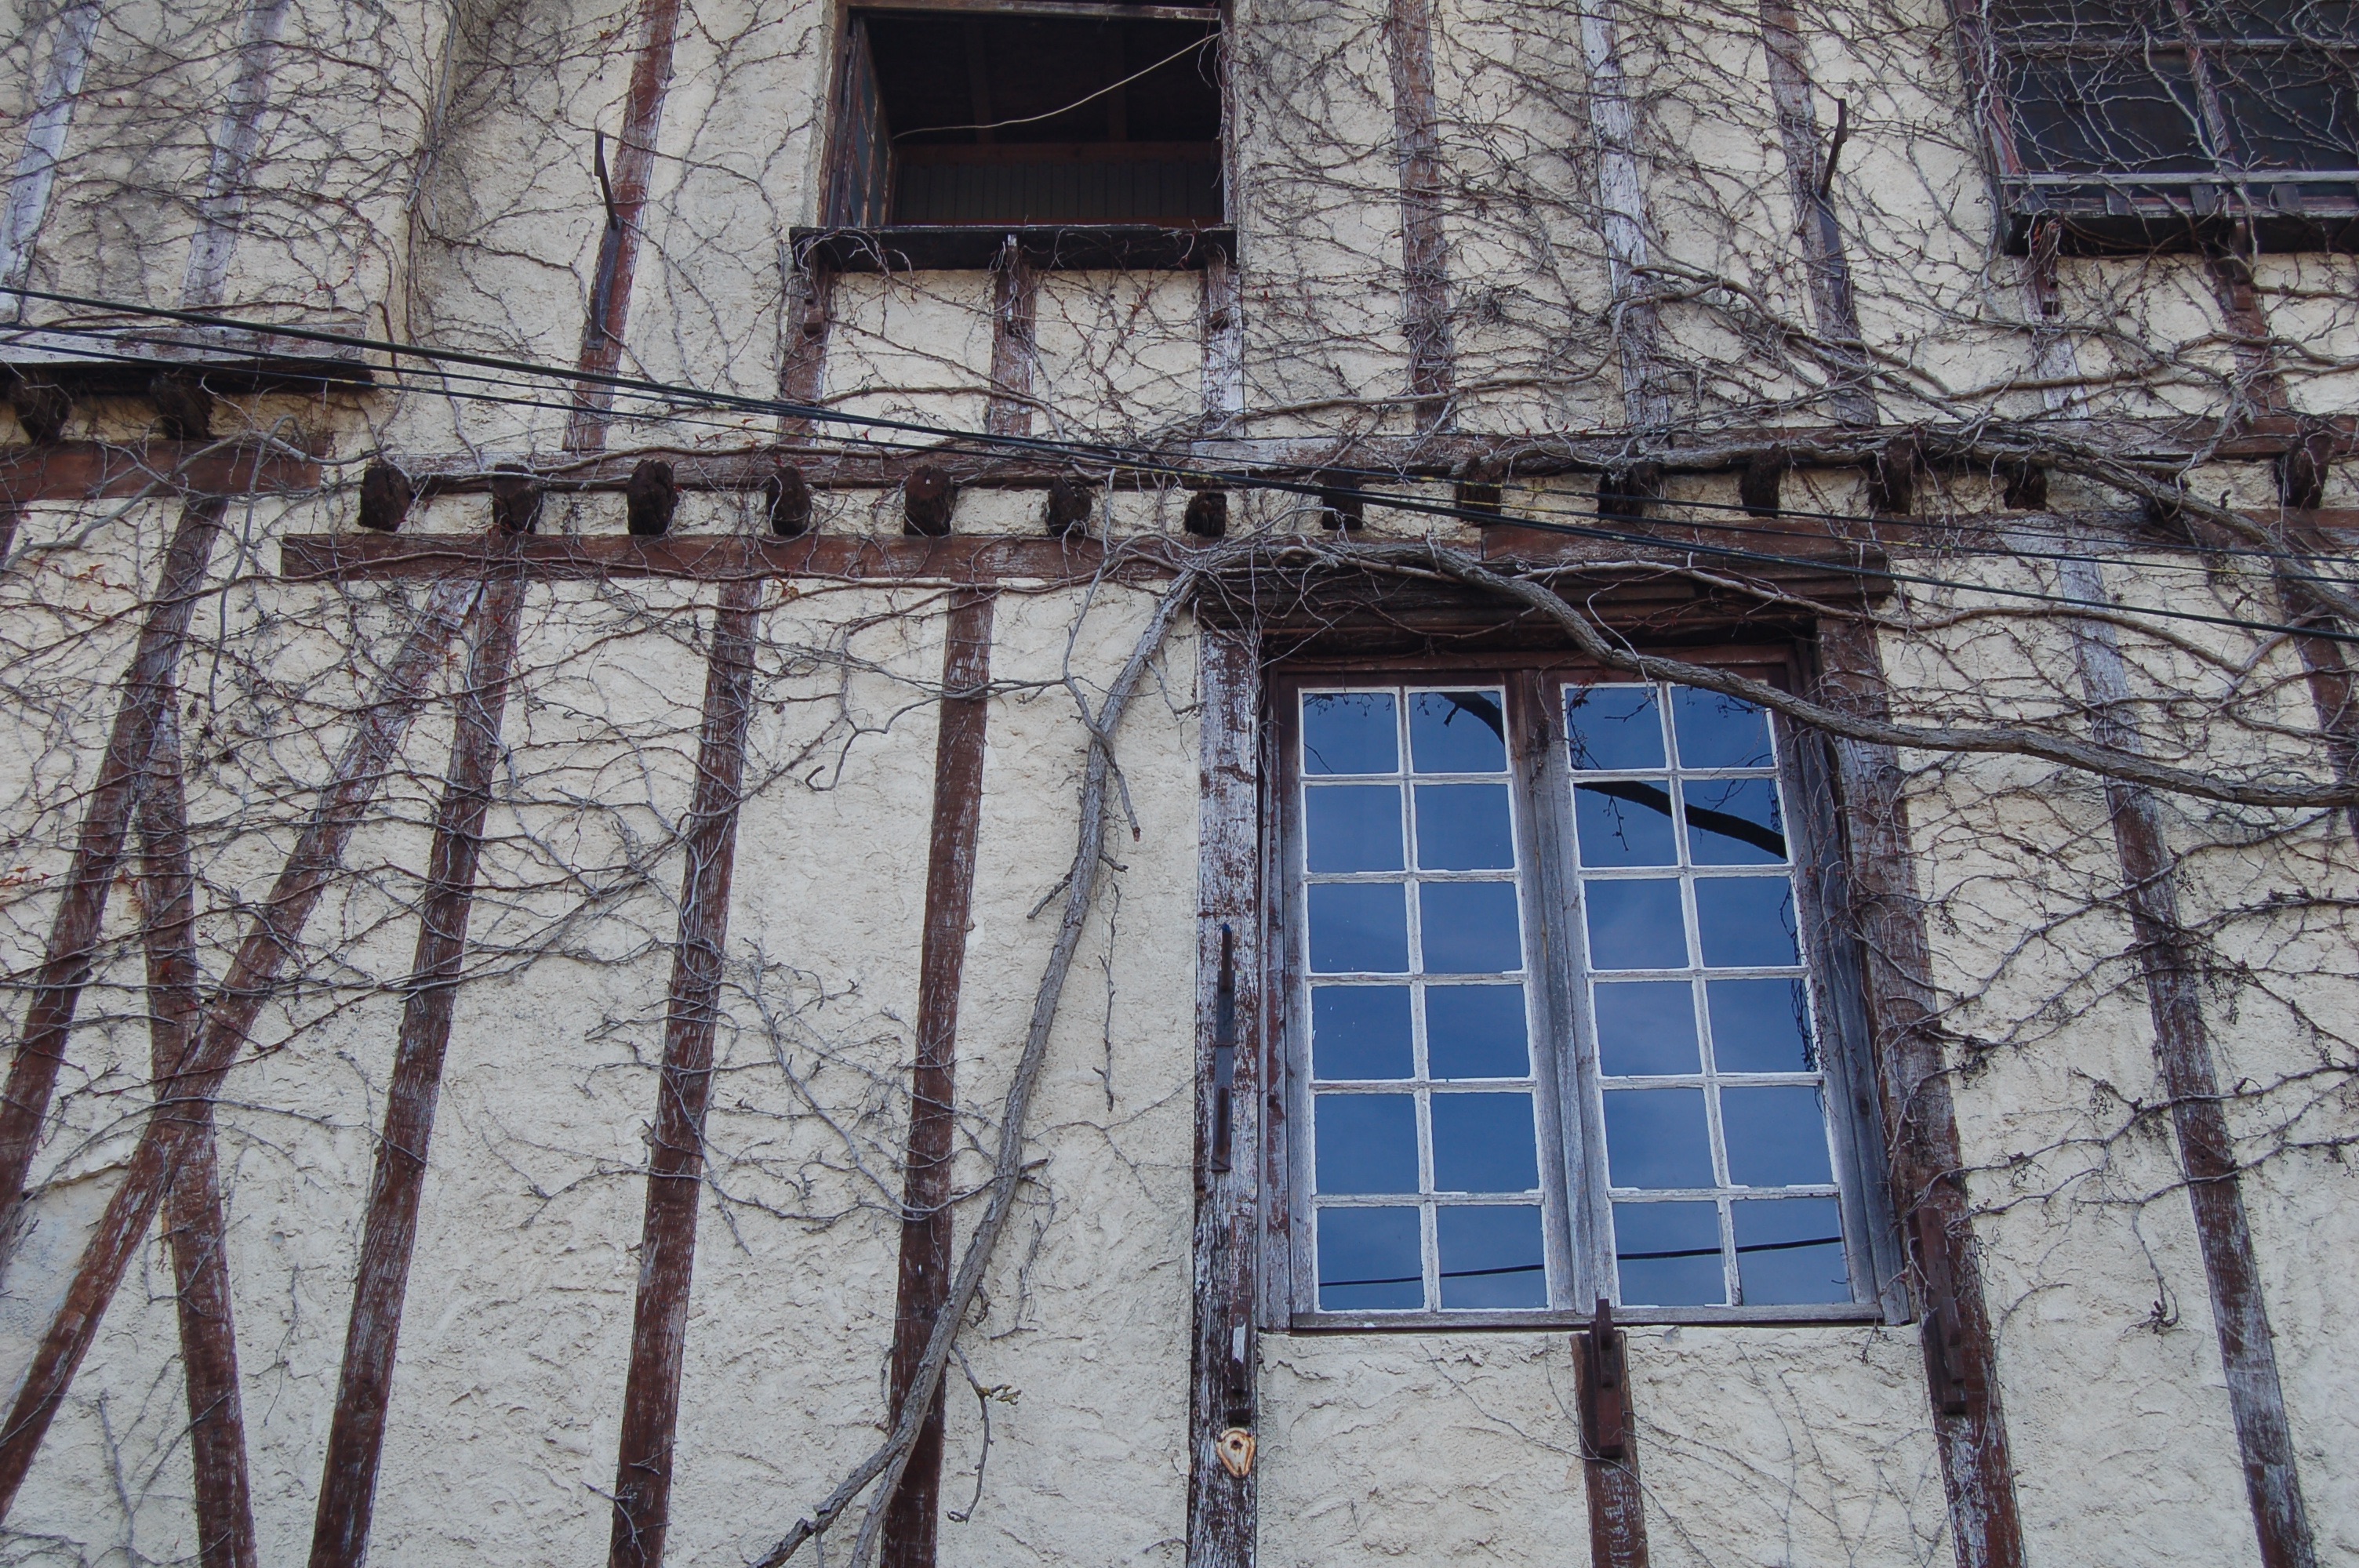
architecture, house, window, roof, wall, facade, urban area